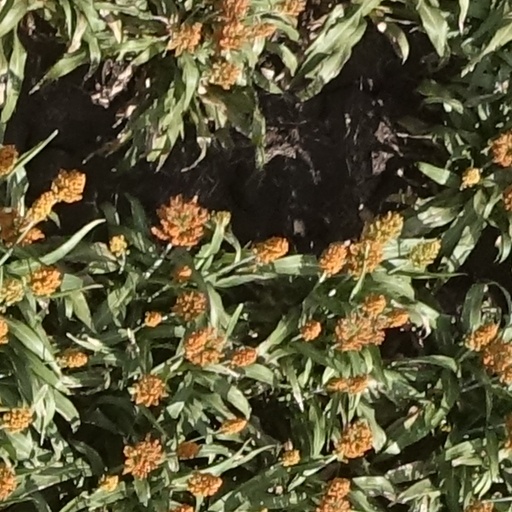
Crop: sorghum